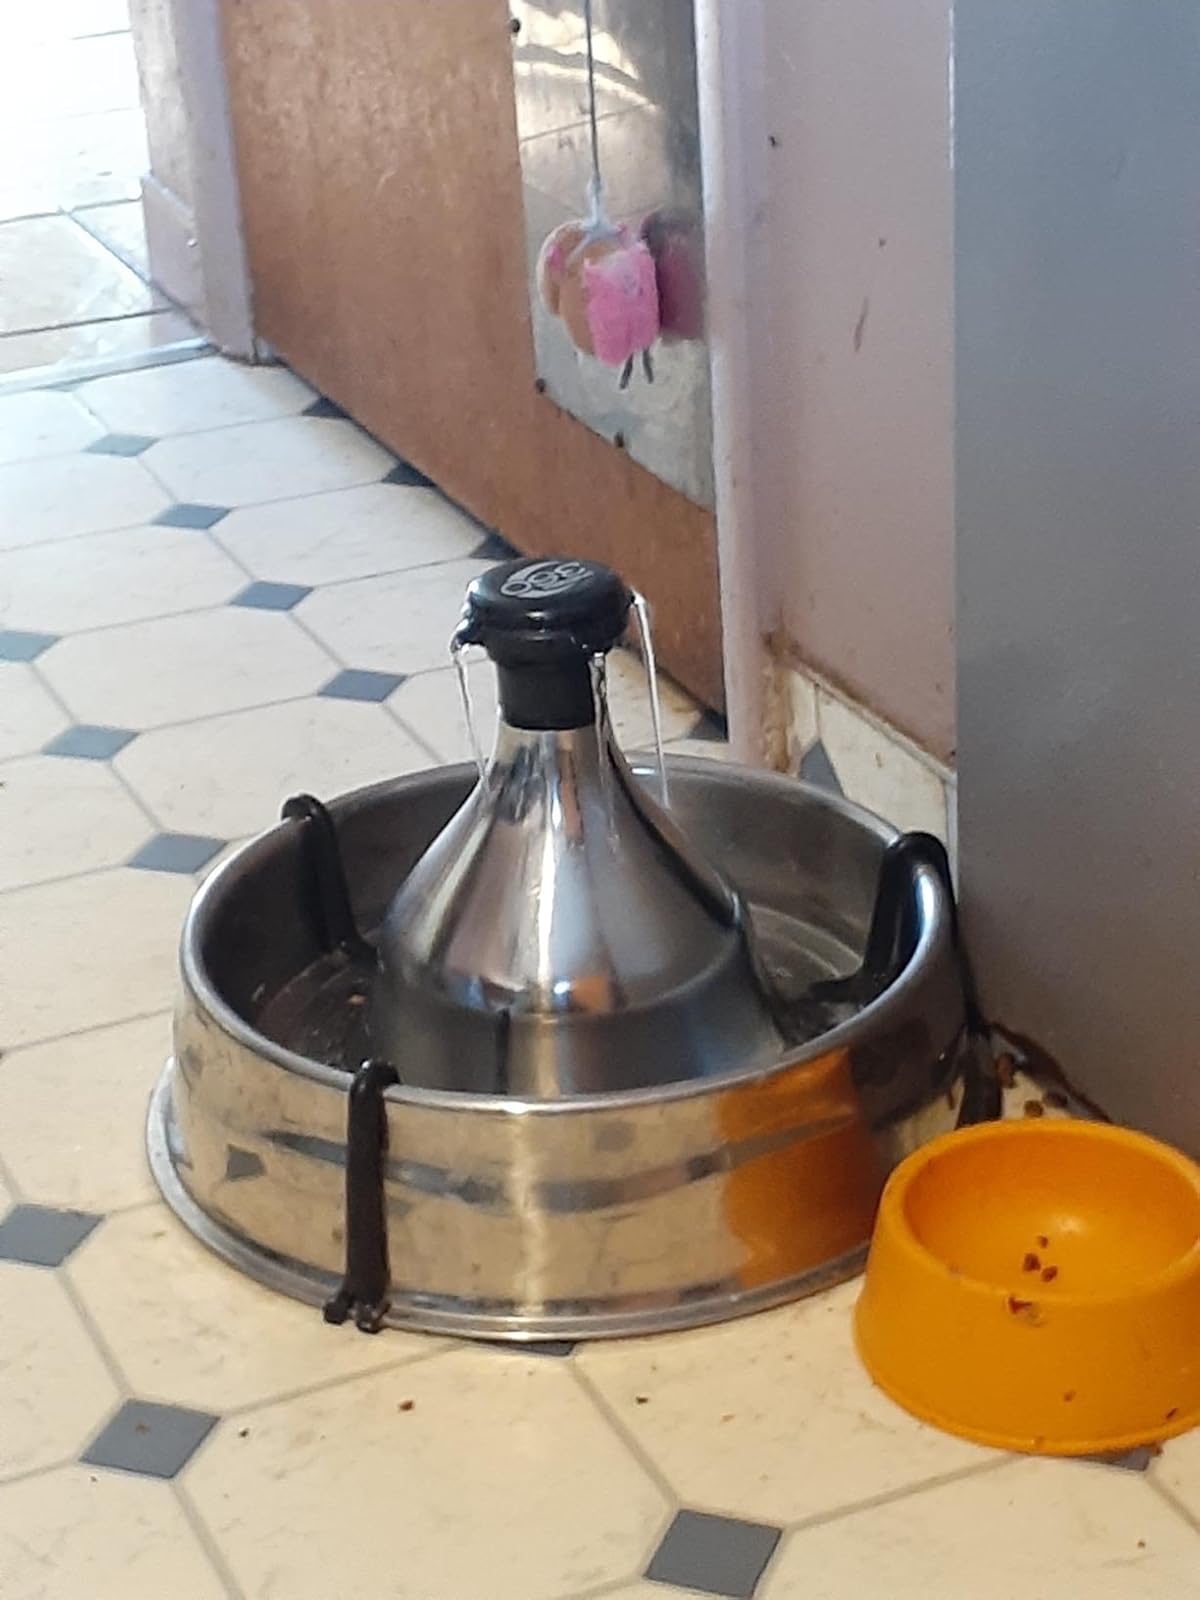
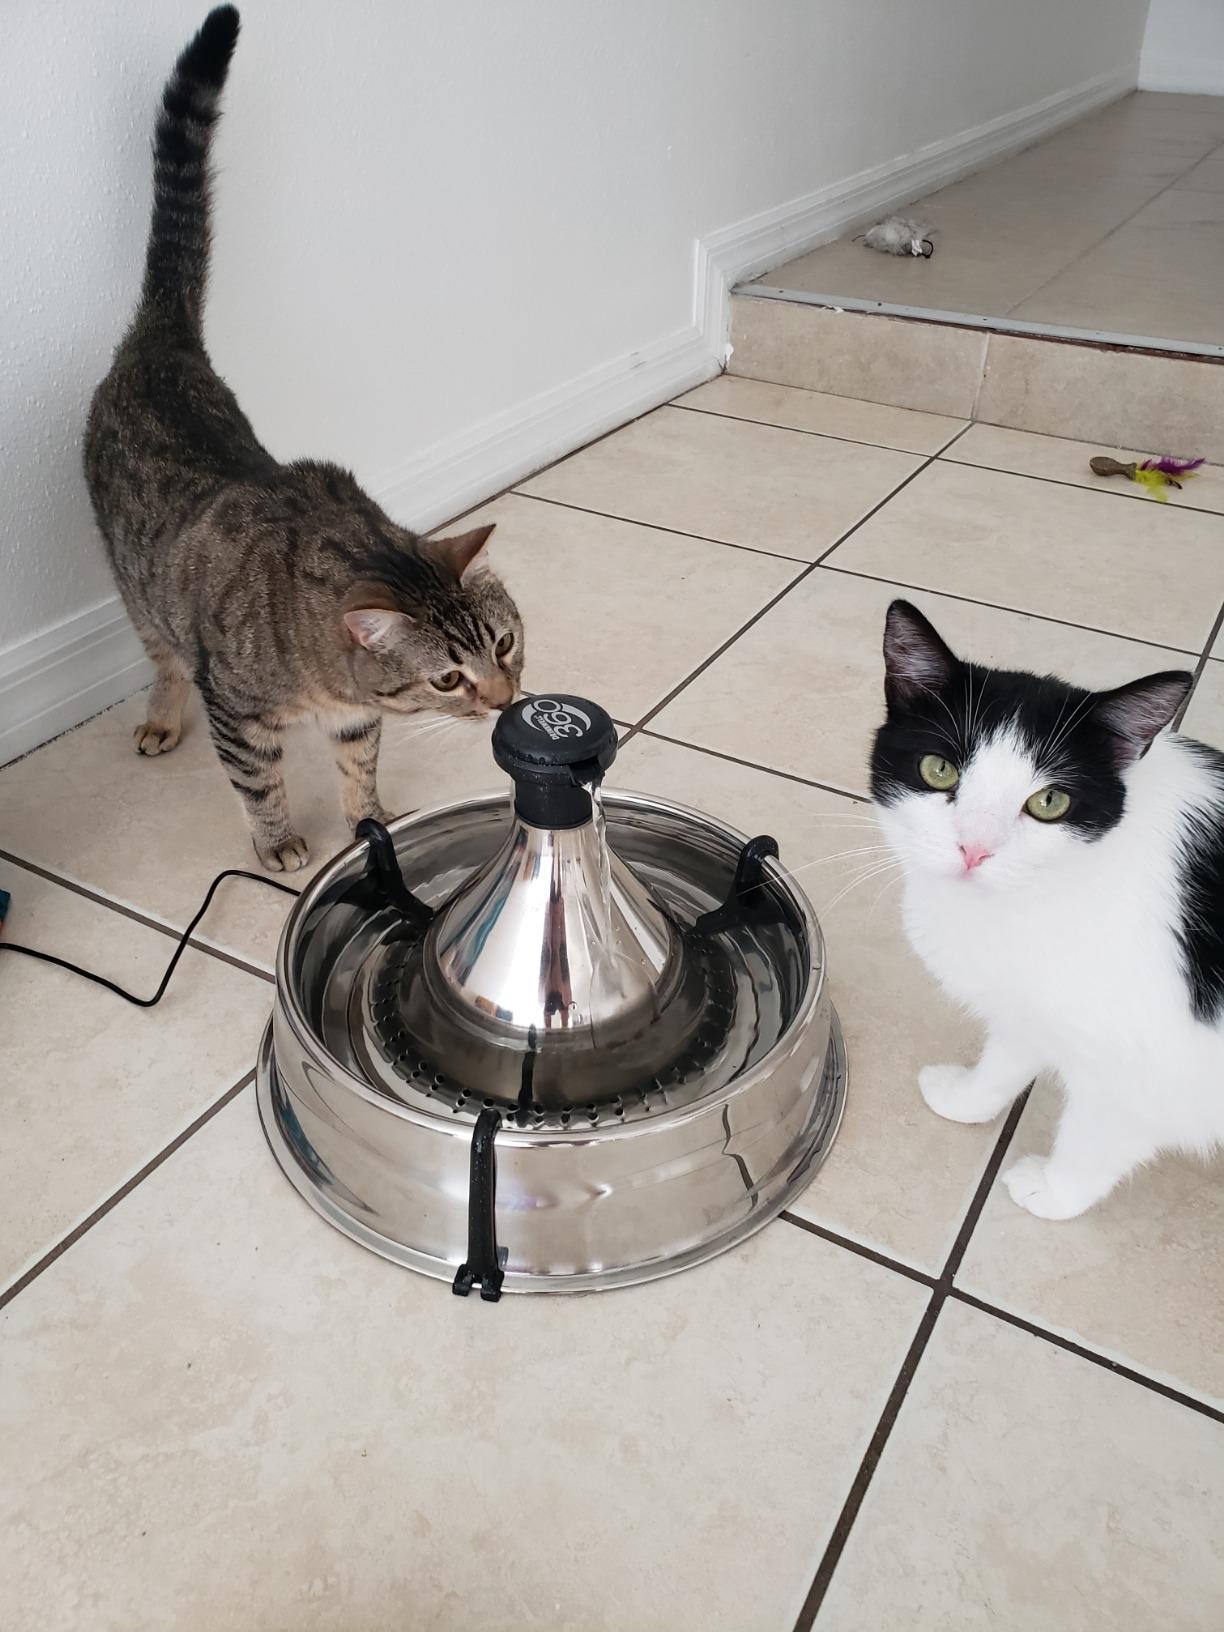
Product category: items_bowl
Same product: yes